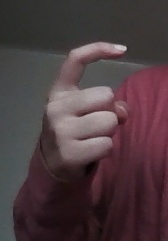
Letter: ra